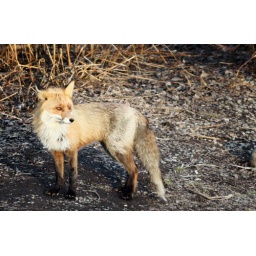
I met another keen bird watcher by the lake